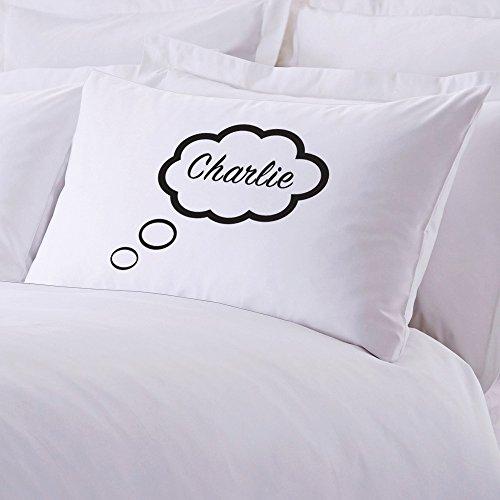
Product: Monogram Online AP-T220-5 Customized Thinking Kids Pillowcase
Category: Home & Kitchen | Bedding | Kids' Bedding | Sheets & Pillowcases | Pillowcases
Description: Great Condition.
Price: $19.25
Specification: ProductDimensions:30x0.2x20inches|ItemWeight:4ounces|ShippingWeight:4.8ounces(Viewshippingratesandpolicies)|Manufacturer:MonogramOnline|ASIN:B01MSAE7ZI|Itemmodelnumber:AP-T220-5